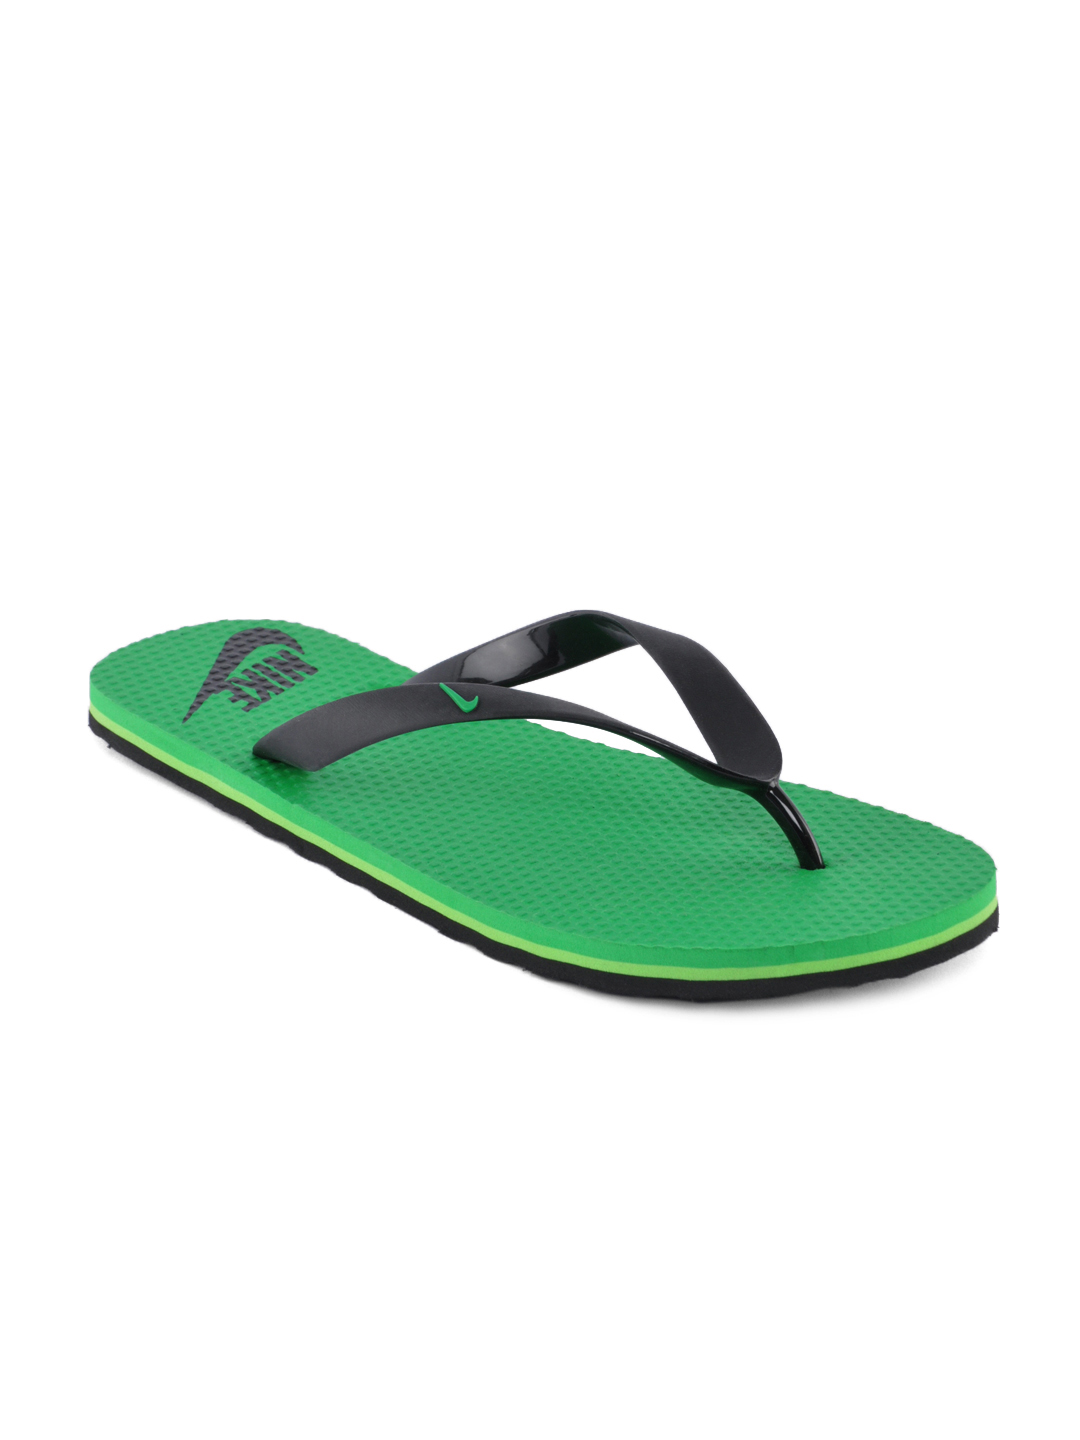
Nike Men Aquahype Green Flip Flops
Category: Footwear / Flip Flops / Flip Flops
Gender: Men
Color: Green
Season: Summer 2012
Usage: Casual